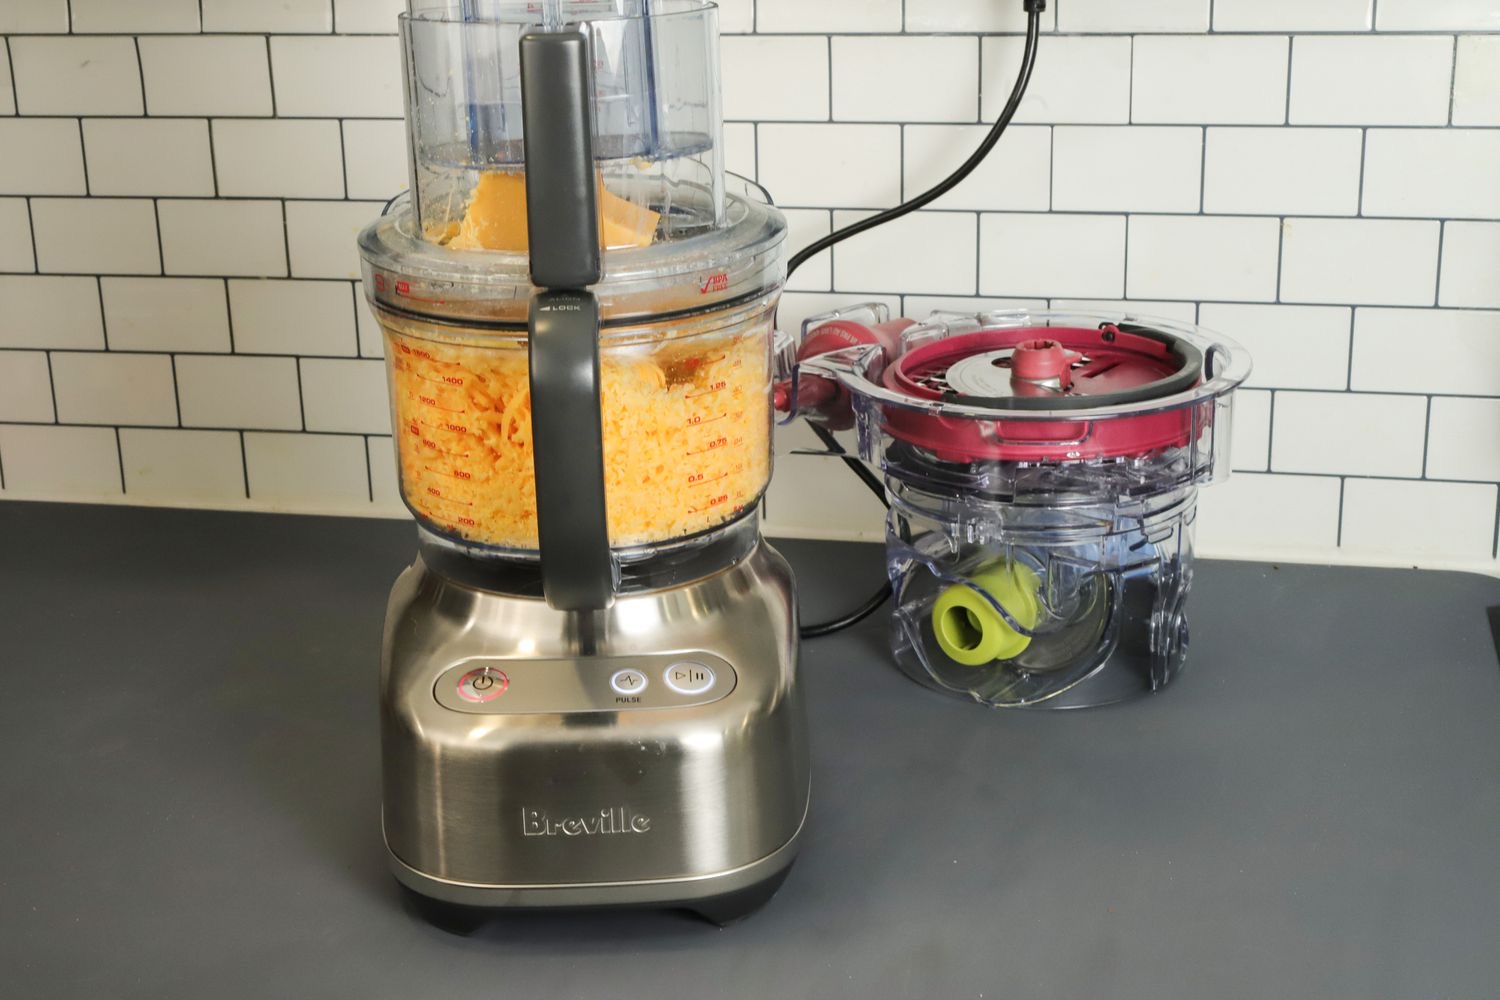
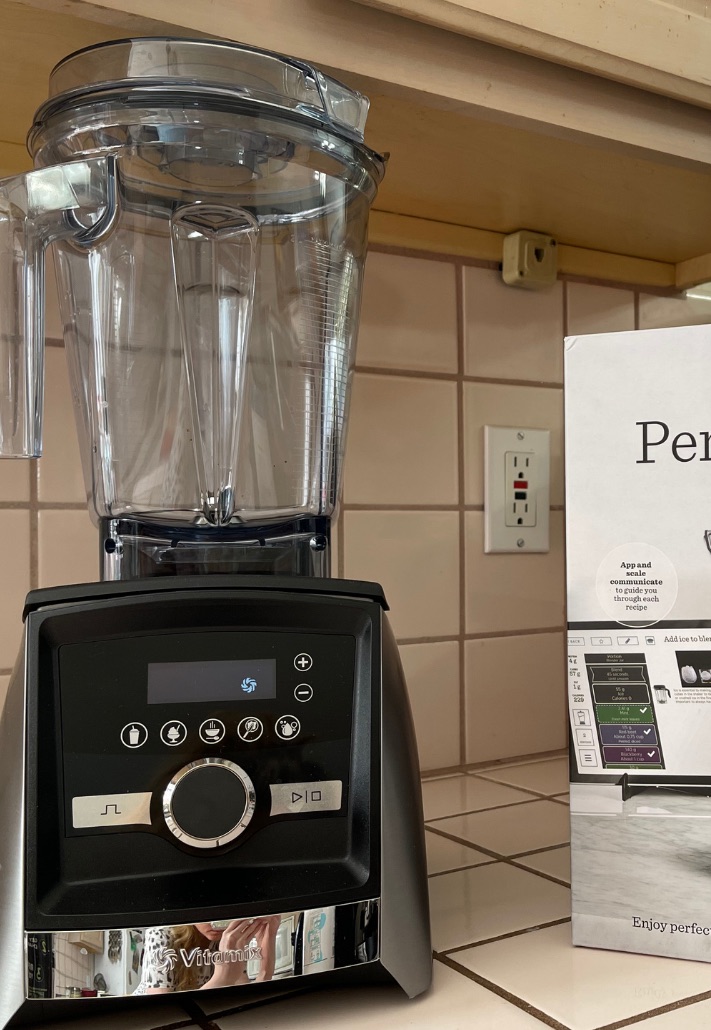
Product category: items_blender
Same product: no